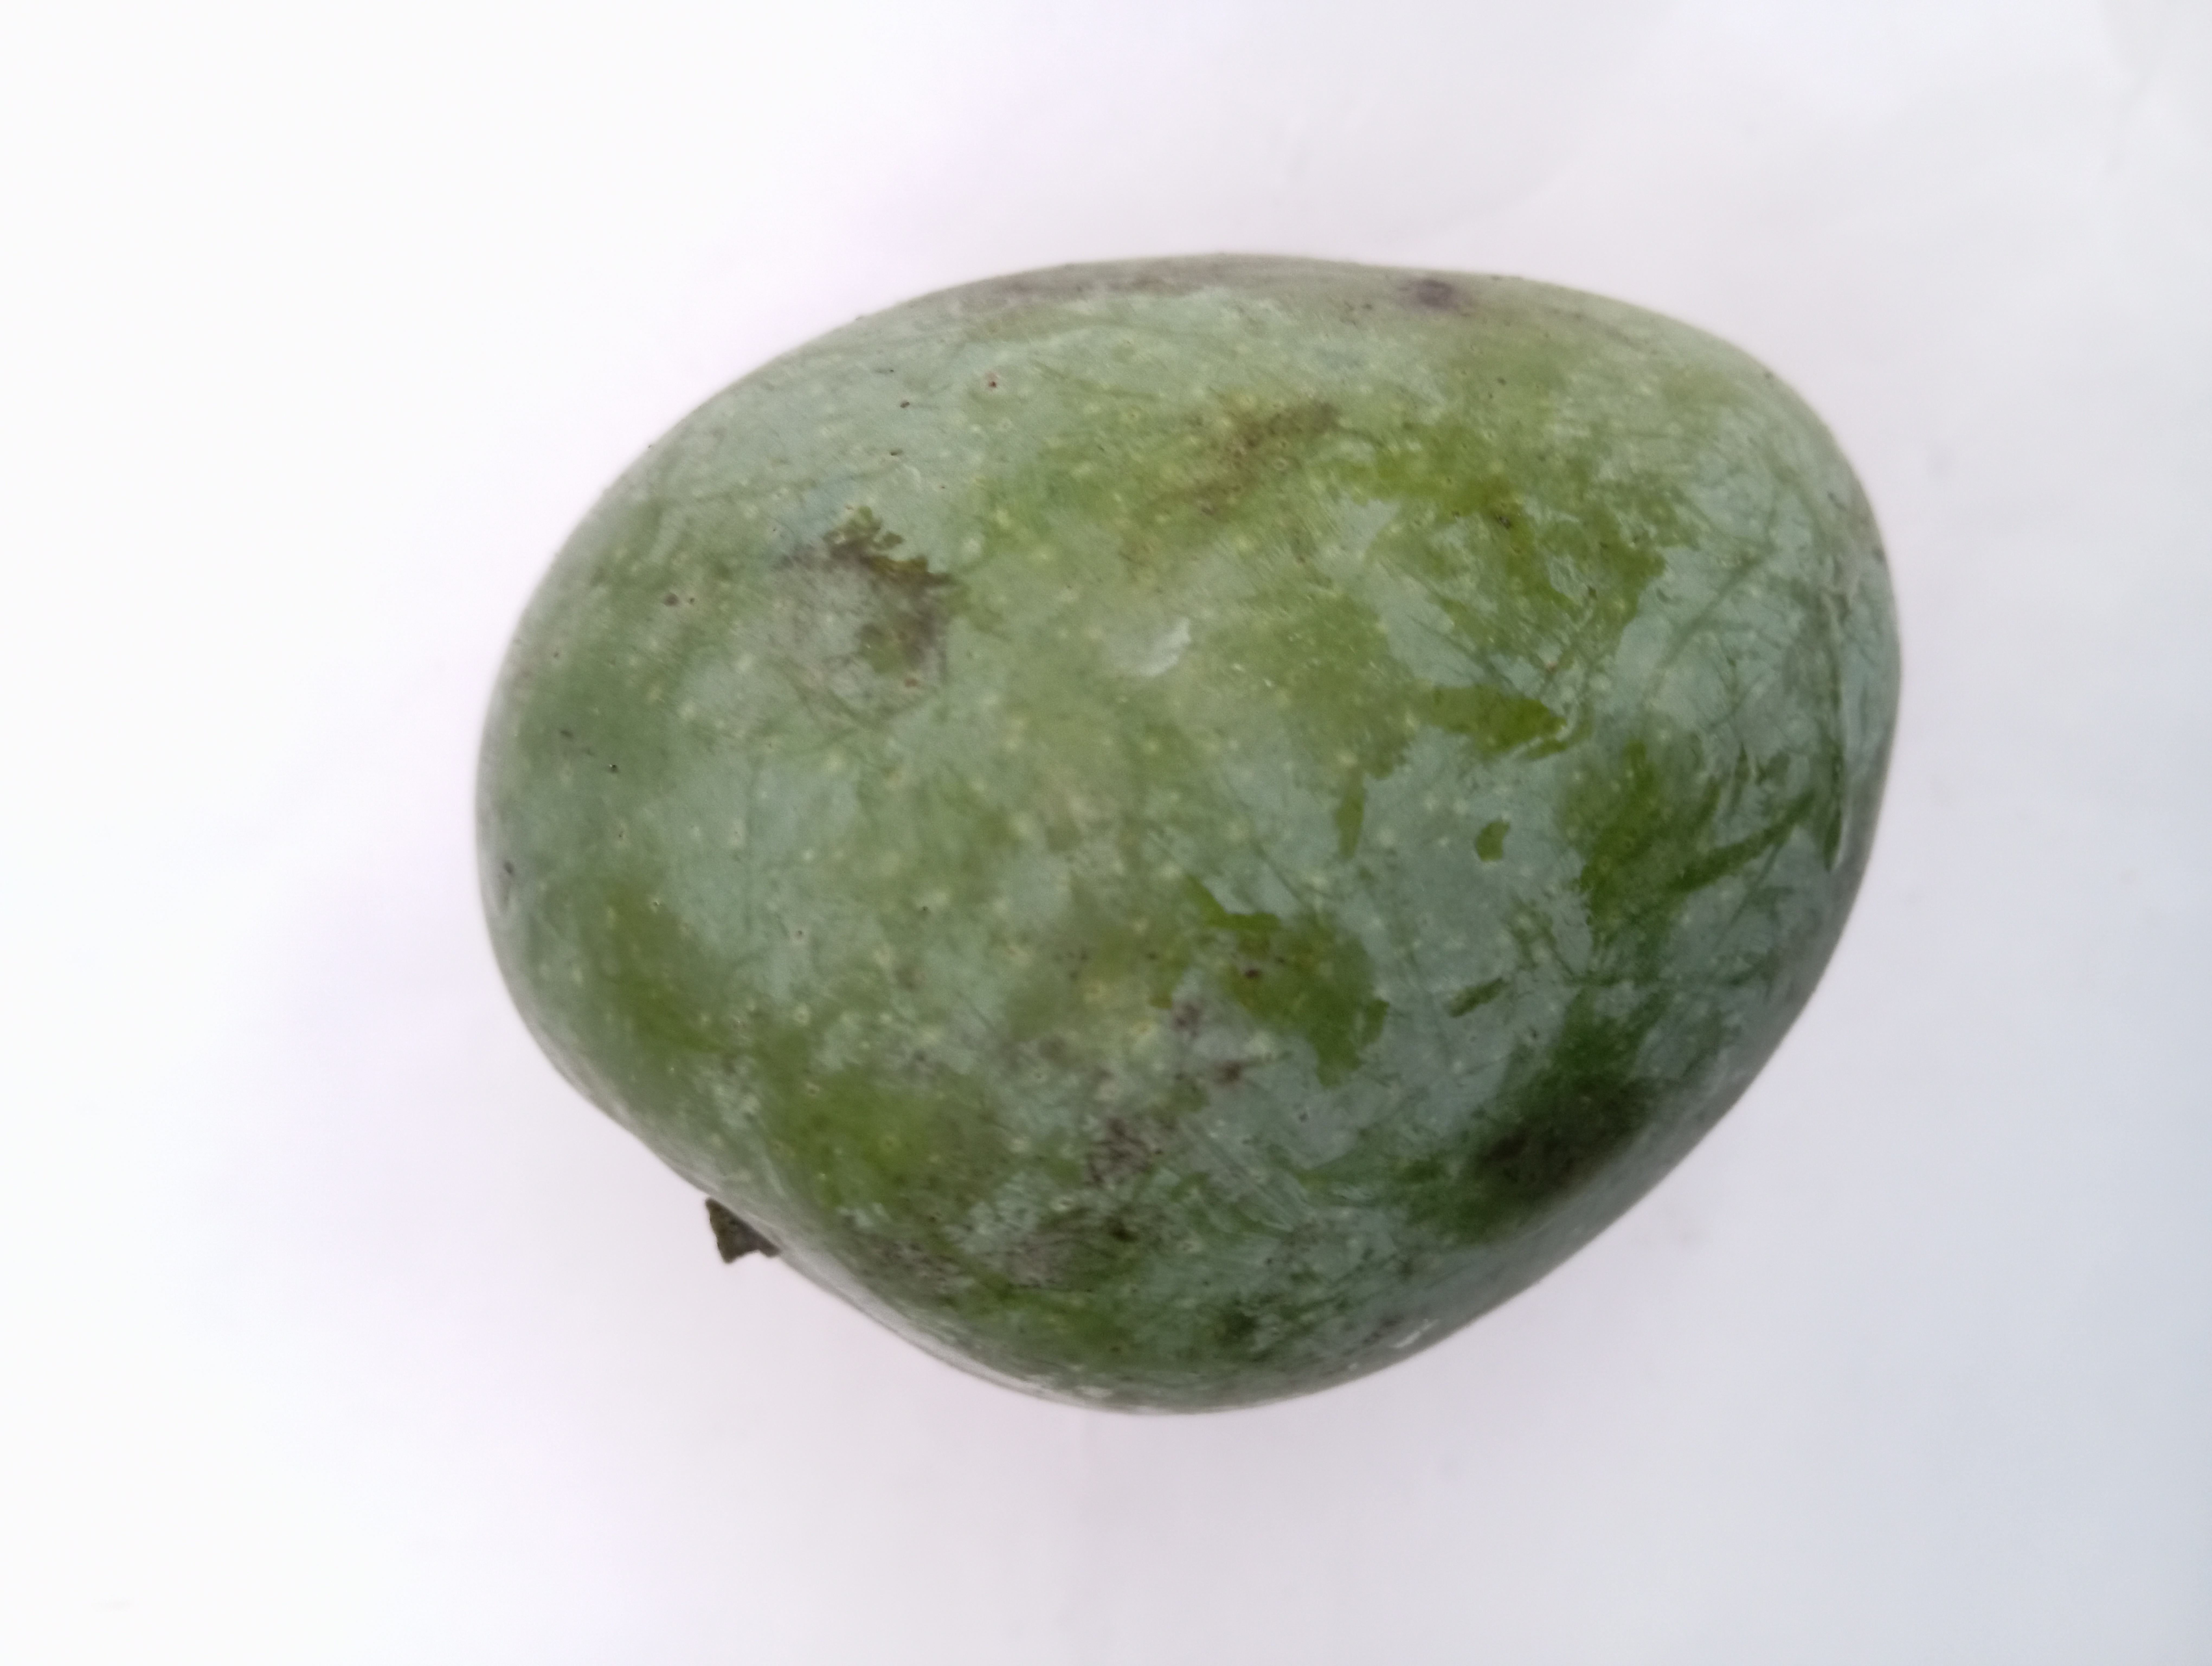
Mango variety: Bari 4